One Woman's War: Da (Mother)

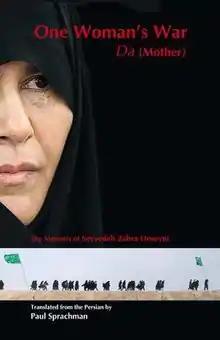
Front cover of English translation of "One Woman's War"

One Woman's War: Da (Mother) is a memoir by Seyyedeh Zahra Hosseini detailing her experiences during the Iran–Iraq War as recorded by Seyedeh Azam Hosseini (no relation).